Adel Osseiran

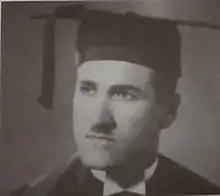
On his graduation day in 1936

Osseiran began his political career in 1936 right after his graduation when, alongside various dignitaries from Southern Lebanon (Jabal Amil), he began to campaign for the abolition of the tax that the French mandatory authorities were levying on agricultural land, particularly on tobacco farmers. After being arrested for making a fiery speech, he was taken to court and assigned a lawyer. However, he rejected all manner of legal counsel and undertook his own defense, turning it into a vigorous and spirited attack on the wrongdoings of the French mandatory authorities, as he saw them.